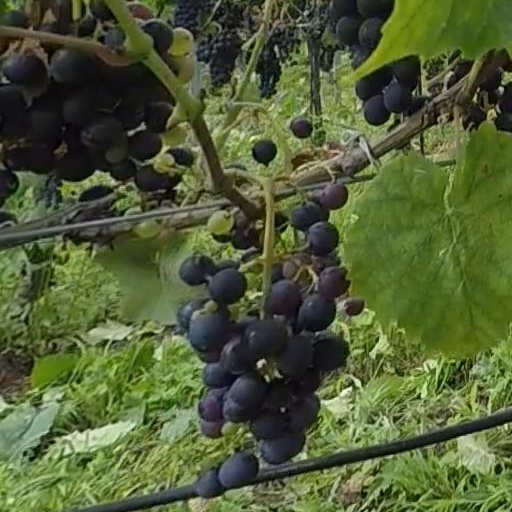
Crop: grape